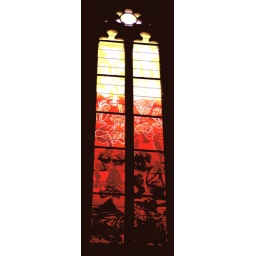
There are many wonderful stained glass windows in the cathedral both ancient and modern, here are four.